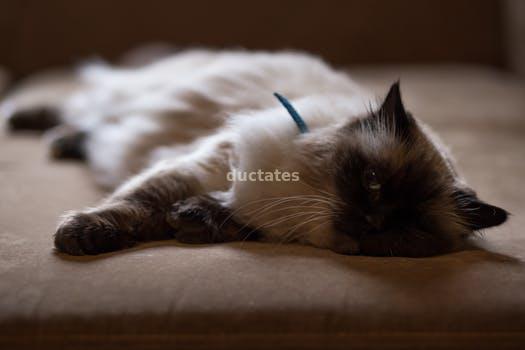
Label: Watermark